Battle of the Coral Sea

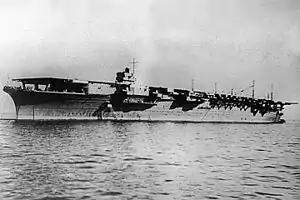
"Zuikaku" anchored in Kobe in September of 1941 after her commissioning.

The Carrier Strike Force, with the carriers "Zuikaku" and "Shōkaku", two heavy cruisers, and six destroyers, sortied from Truk on 1 May. The strike force was commanded by Vice Admiral Takeo Takagi (flag on cruiser ), with Rear Admiral Chūichi Hara, on "Zuikaku", in tactical command of the carrier air forces. The Carrier Strike Force was to proceed down the eastern side of the Solomon Islands and enter the Coral Sea south of Guadalcanal. Once in the Coral Sea, the carriers were to provide air cover for the invasion forces, eliminate Allied air power at Port Moresby, and intercept and destroy any Allied naval forces which entered the Coral Sea in response.